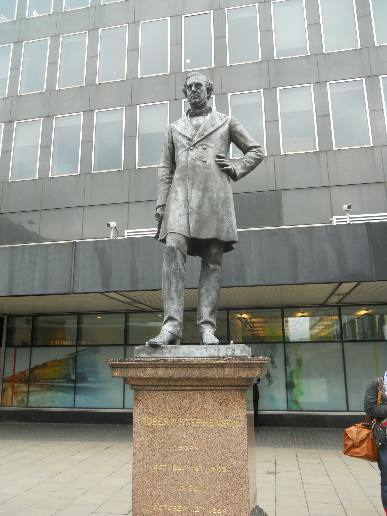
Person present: Yes